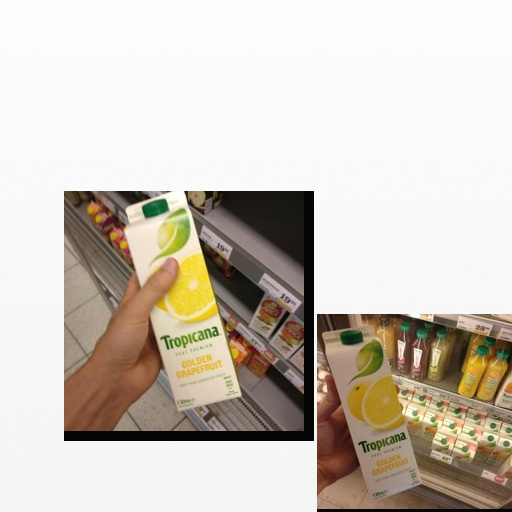
Food items: golden_grapefruit_juice, grapefruit_juice